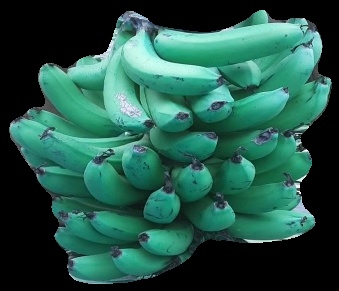
Variety: pachbale
Grade: grade3